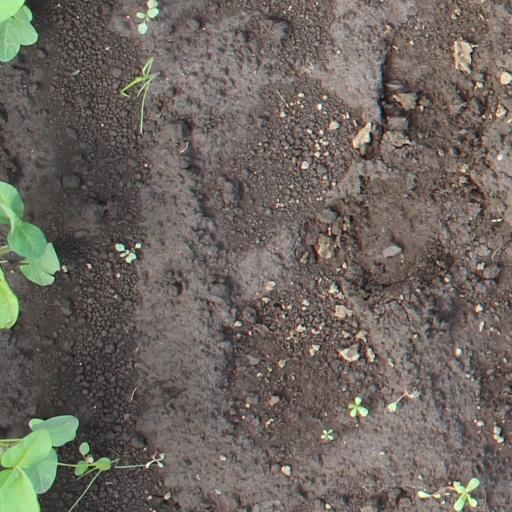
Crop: soybean